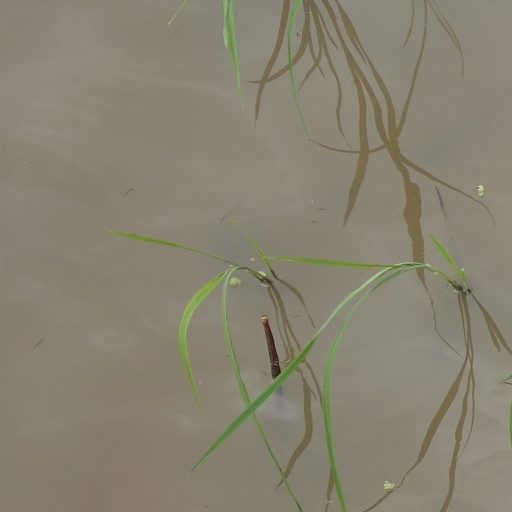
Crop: rice